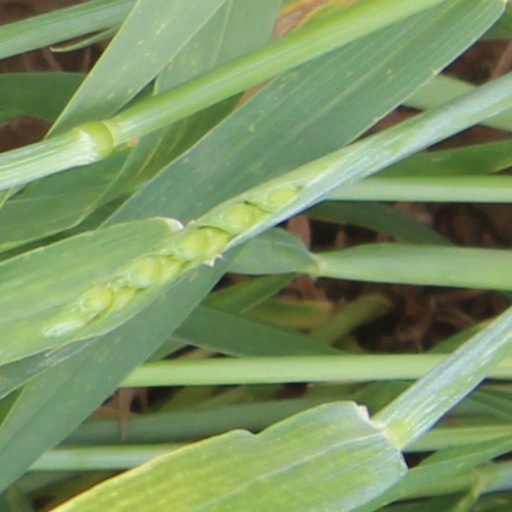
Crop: wheat